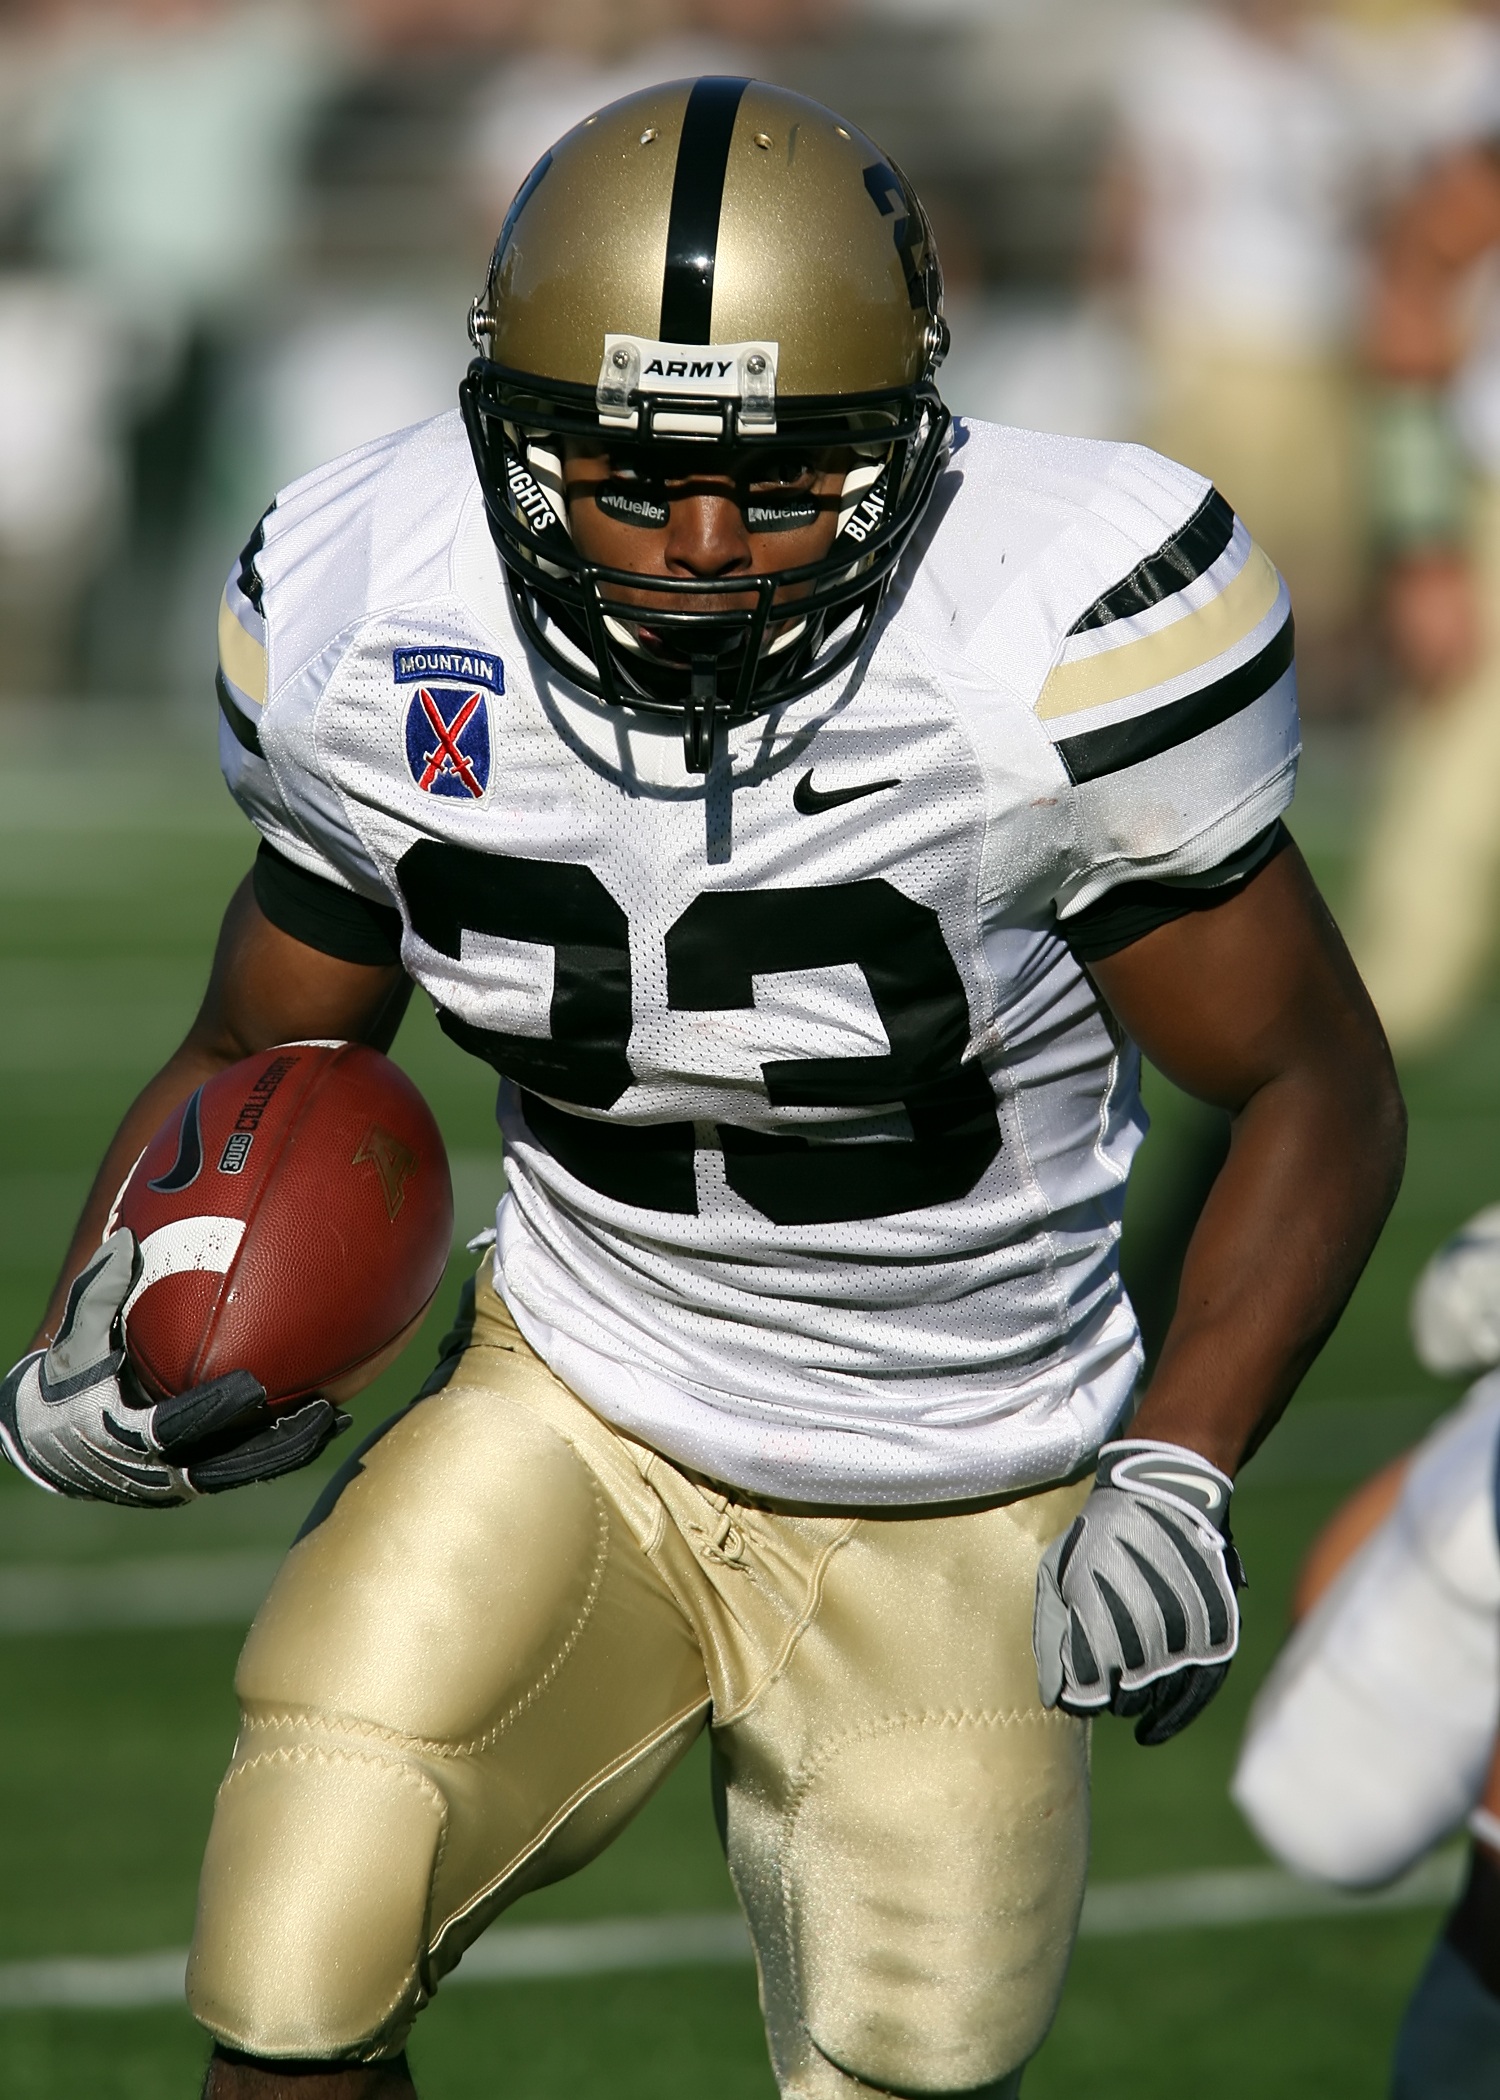
play, soccer, runner, player, competition, american football, sports, ball, kick, tackle, football player, offense, catcher, ball carrier, gridiron, running back, halfback, tailback, college football, pigskin, football helmet, canadian football, baseball positions, football equipment and supplies, gridiron football, protective equipment in gridiron football